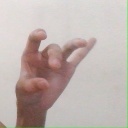
अक्षर: ओ